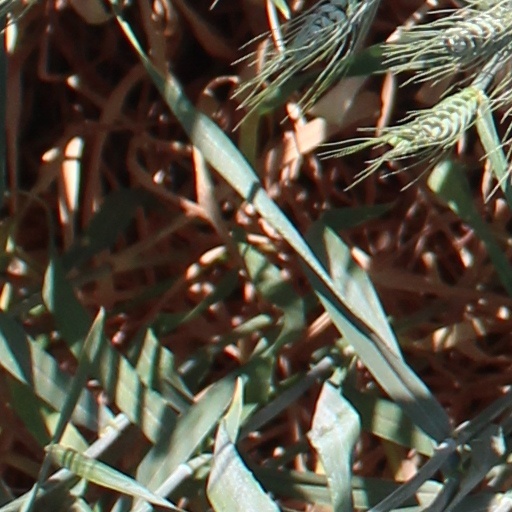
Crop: wheat